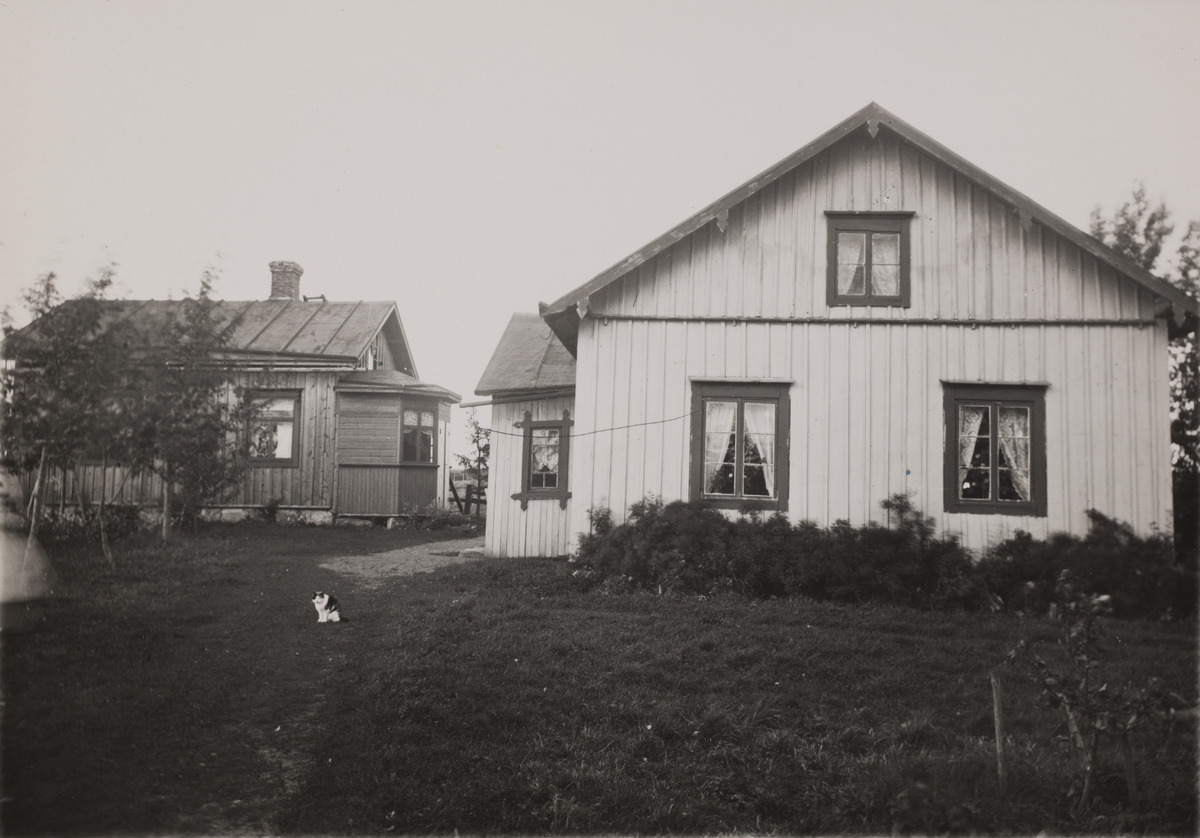
Puurakennuksia pihapiireineen
sisällön kuvaus: Puurakennuksia pihapiireineen. Kissa katsoo kuvaajaa pihatieltä. Pienet puutalot muodostavat maaseudunomaisen tiiviin pihapiirin puinen ja pensaineen. Pitkän valotusajan kuvassa näkyy vasemmassa reunassa kissaa katsomassa käyneen henkilön mekkoa

epäterävänä ja läpikuultavana. mustavalkoinen
Ajankohta: kuvausaika 1900 -luku alku
Aiheet: rakennukset, puurakennukset, arkkitehtuuri, pihat, ikkunat, puut, pensaat, kissat, vaatteet